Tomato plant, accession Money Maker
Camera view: horizontal (90 deg, fisheye); turntable rotation: 330 degrees
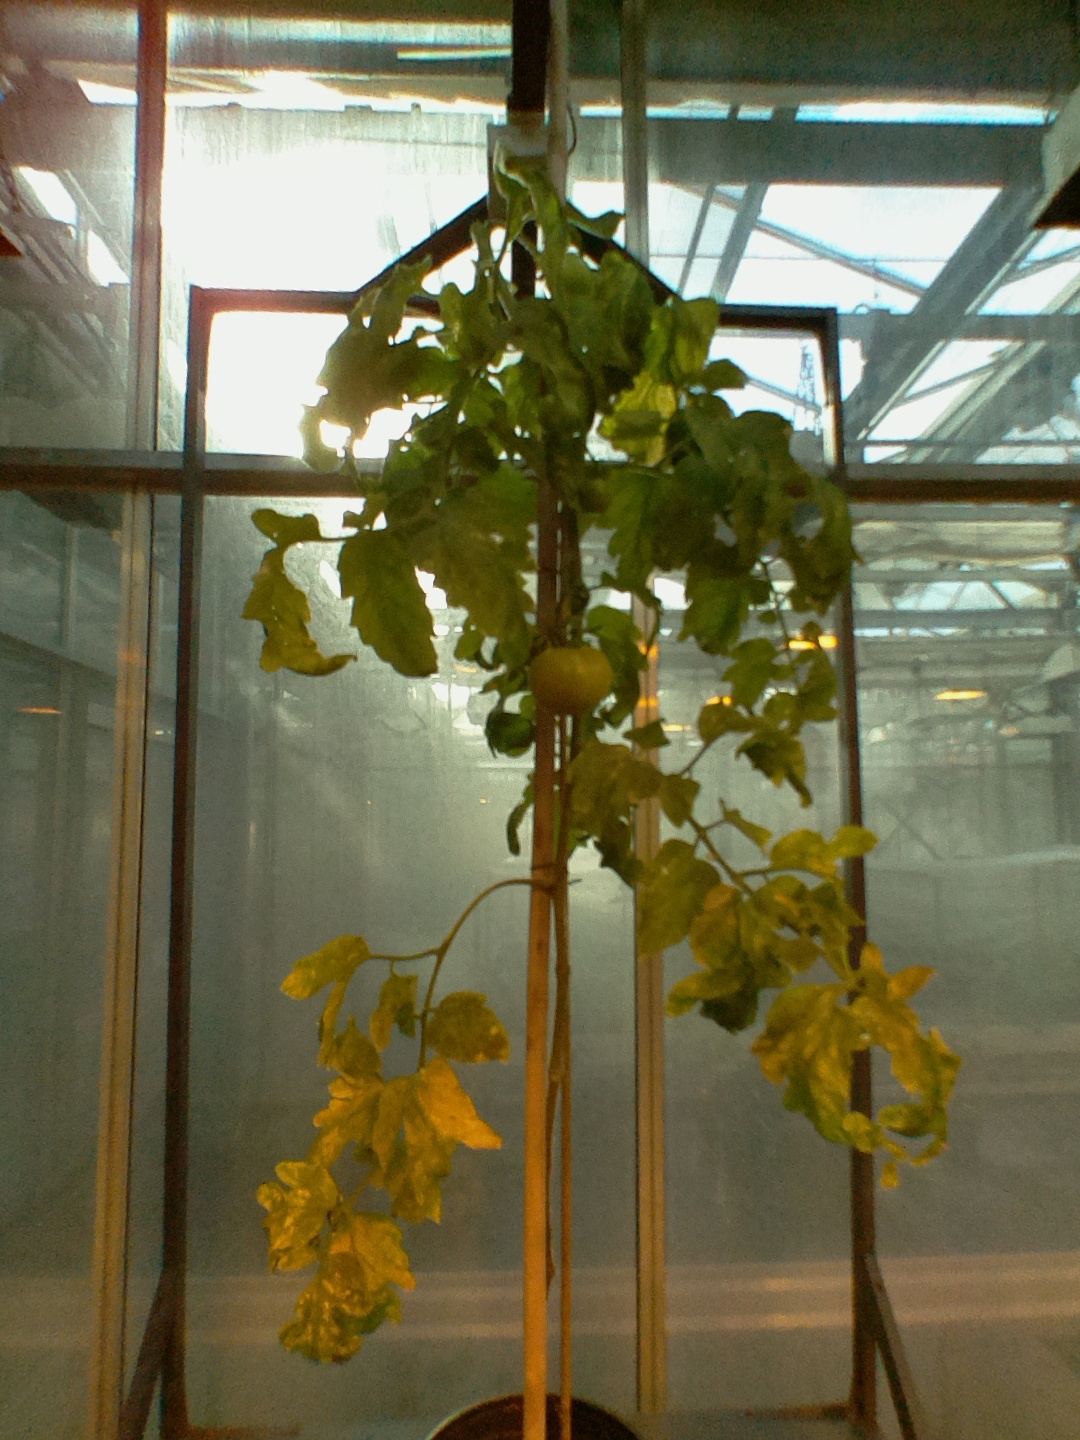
BBCH growth stage 79: 90% -100% of final fruit size